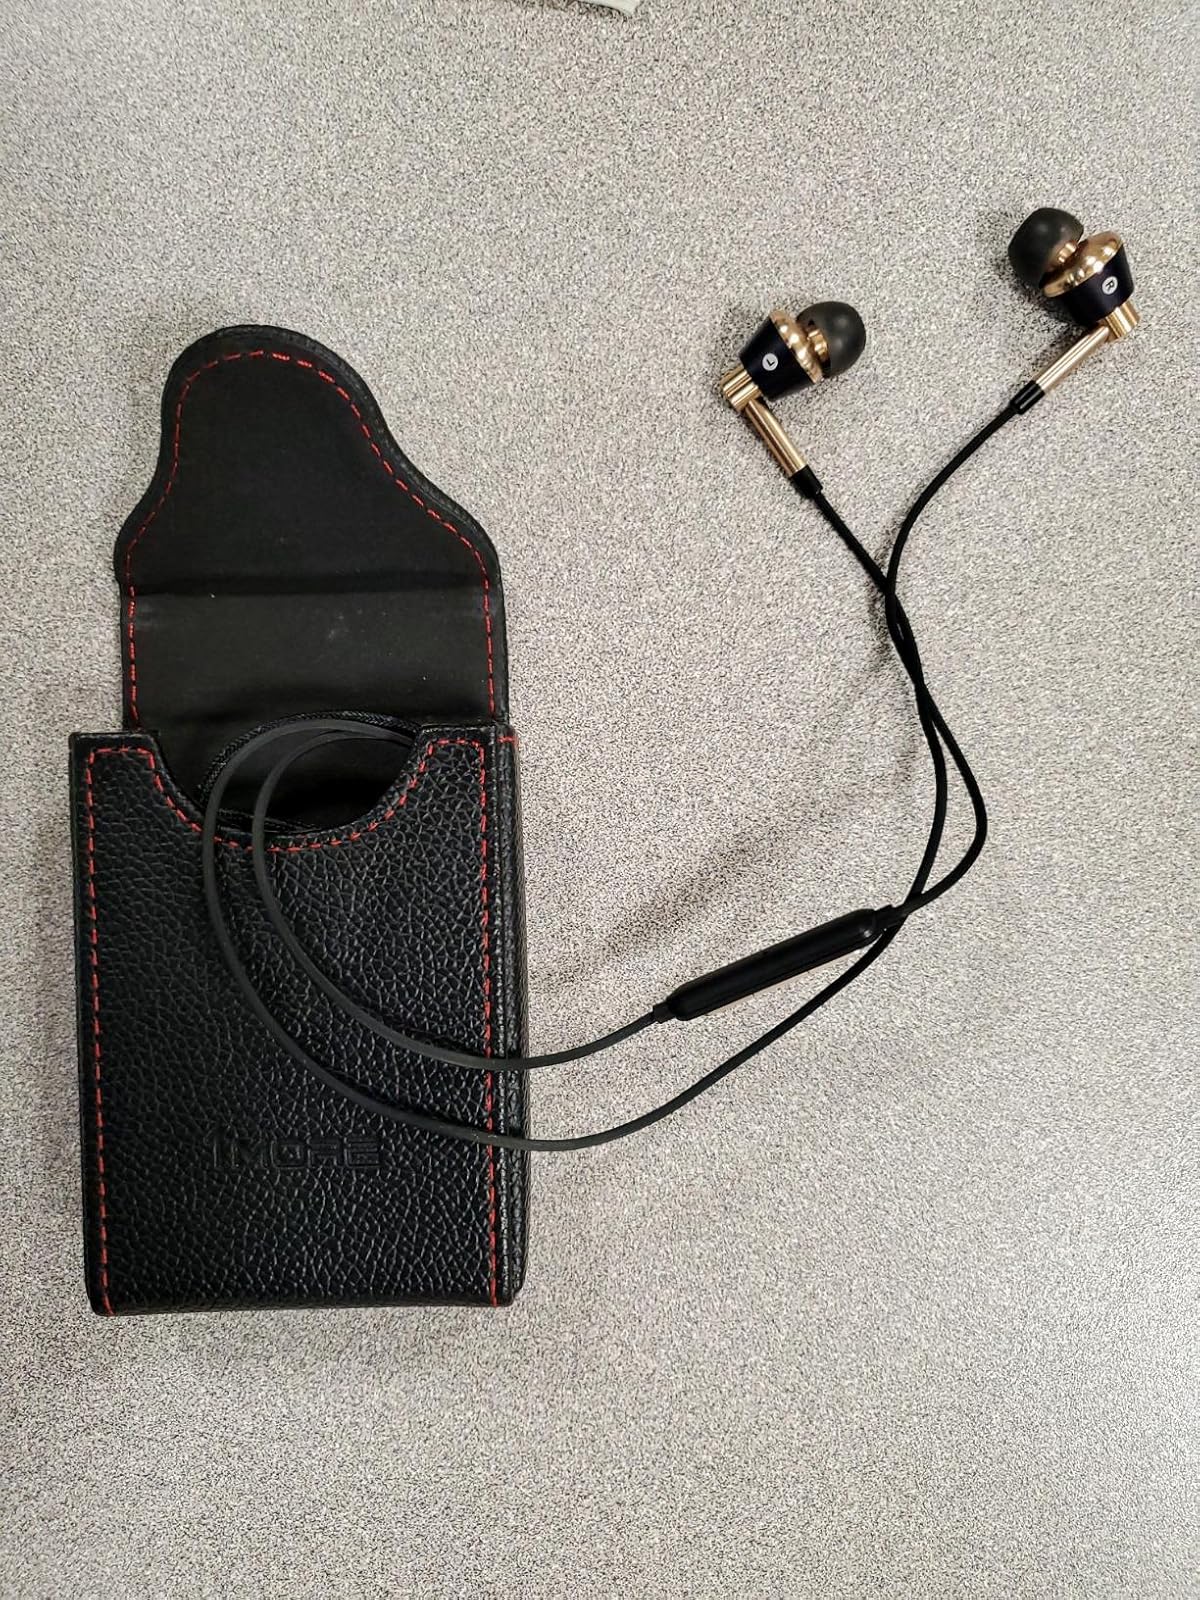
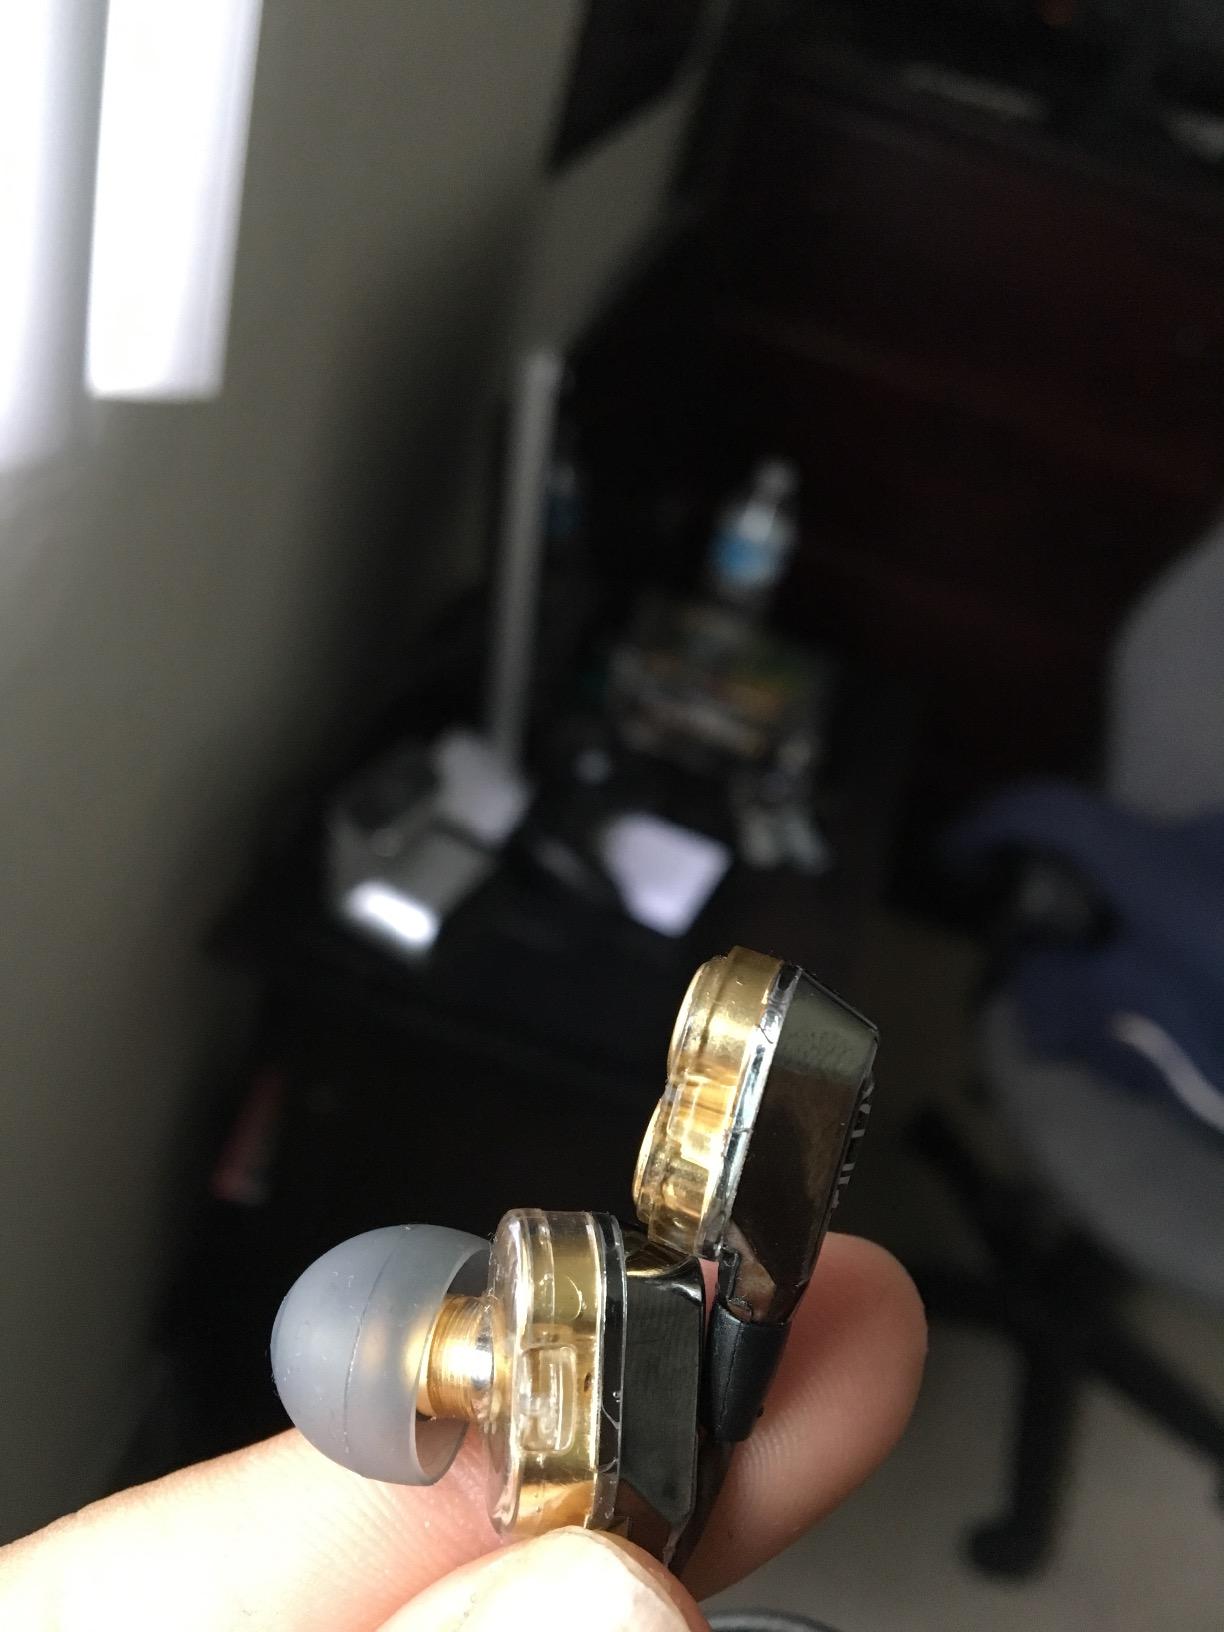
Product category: headphones
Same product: no